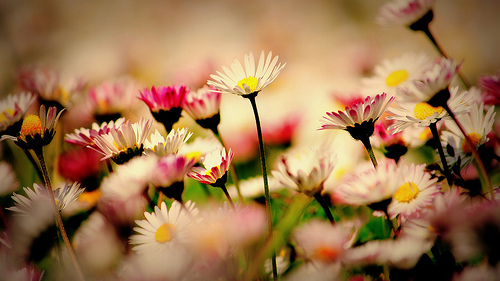
Flower: daisy